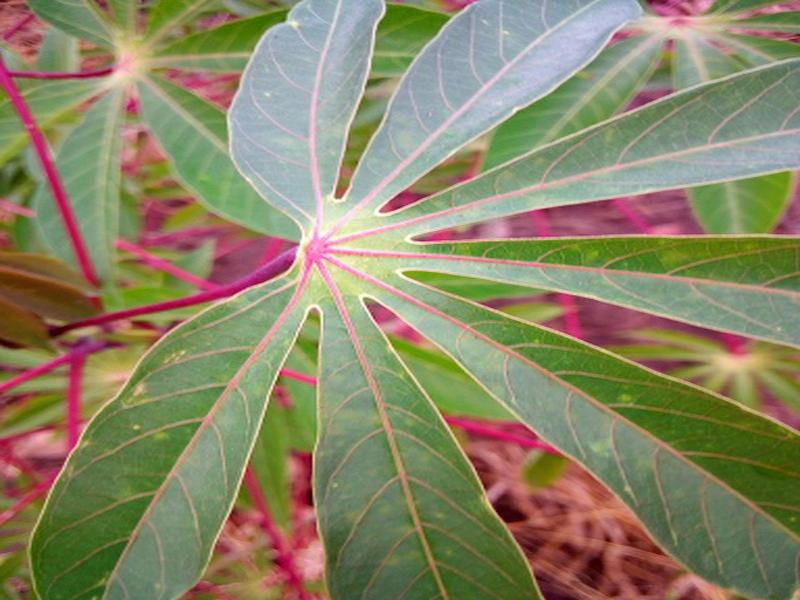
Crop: cassava
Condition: healthy